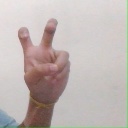
अक्षर: ई